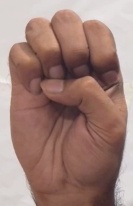
ASL sign: E